West Eighth Street Historic District

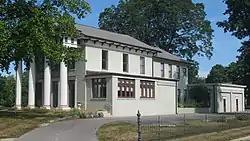
The Neil McCullough House, a notable part of the district

The West Eighth Street Historic District is a national historic district located at Anderson, Madison County, Indiana. This District consists of homes, churches, parks, commercial and public buildings, that were constructed during the last decade of the nineteenth century and first decade of the twentieth century. There are approximately 200 structures in this District in styles that represent cottages of various styles, Queen Anne styles, Free Classic, Colonial Revival styles and a good collection of notable Italianate homes. Most of these homes were constructed during the gas boom in the late 1880s, and were the homes to Anderson's business, civic and governmental leaders.